World Storytelling Day

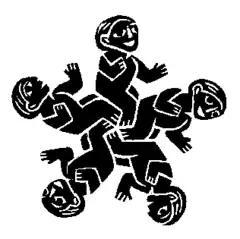
World Storytelling Day logo by Mats Rehnman

World Storytelling Day is a global celebration of the art of oral storytelling. It is celebrated every year on the March equinox, on (or near) March 20. On World Storytelling Day, as many people as possible tell and listen to stories in as many languages and at as many places as possible, during the same day and night. Participants tell each other about their events in order to share stories and inspiration, to learn from each other and create international contacts.